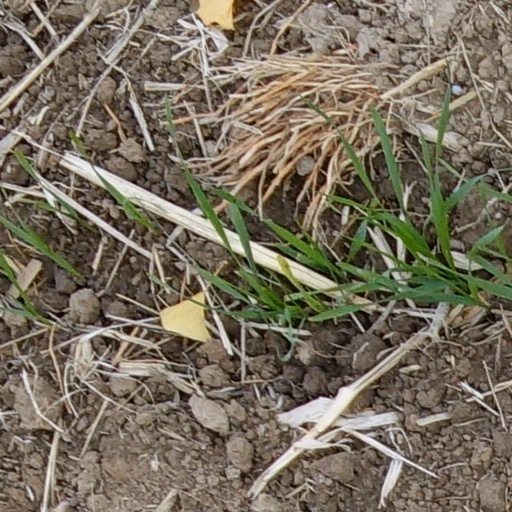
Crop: wheat